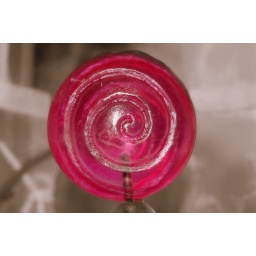
A pink clip for flowers in our house.